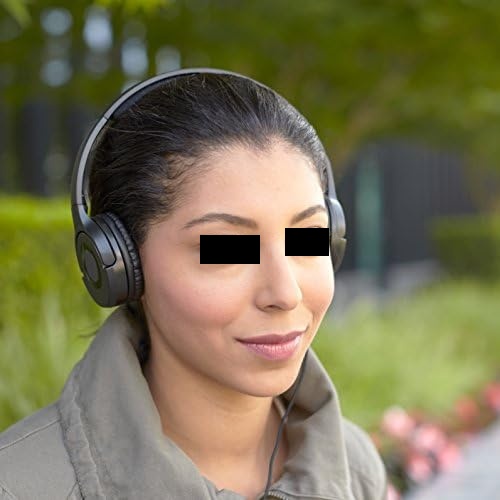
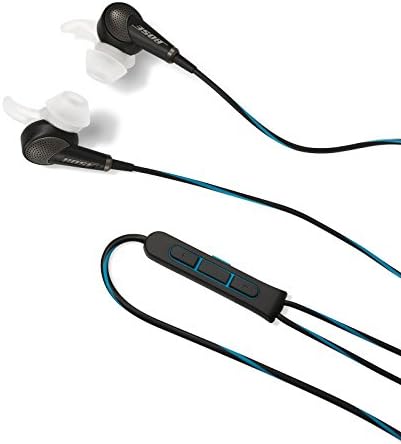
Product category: headphones
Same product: no